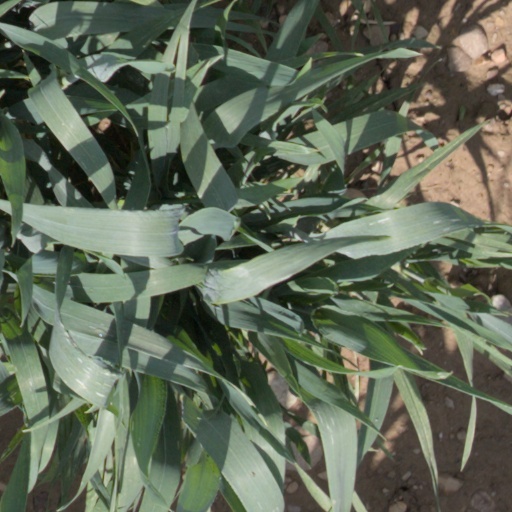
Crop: wheat